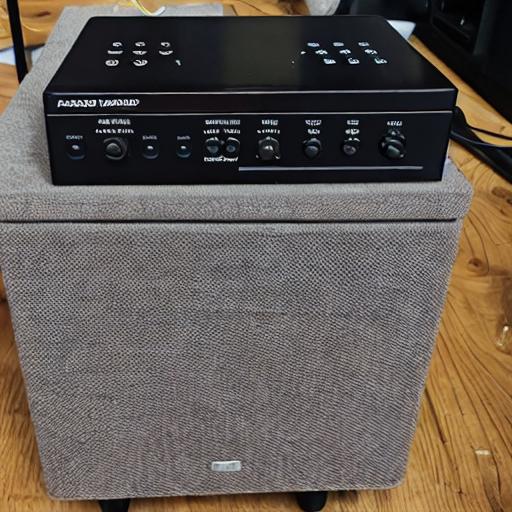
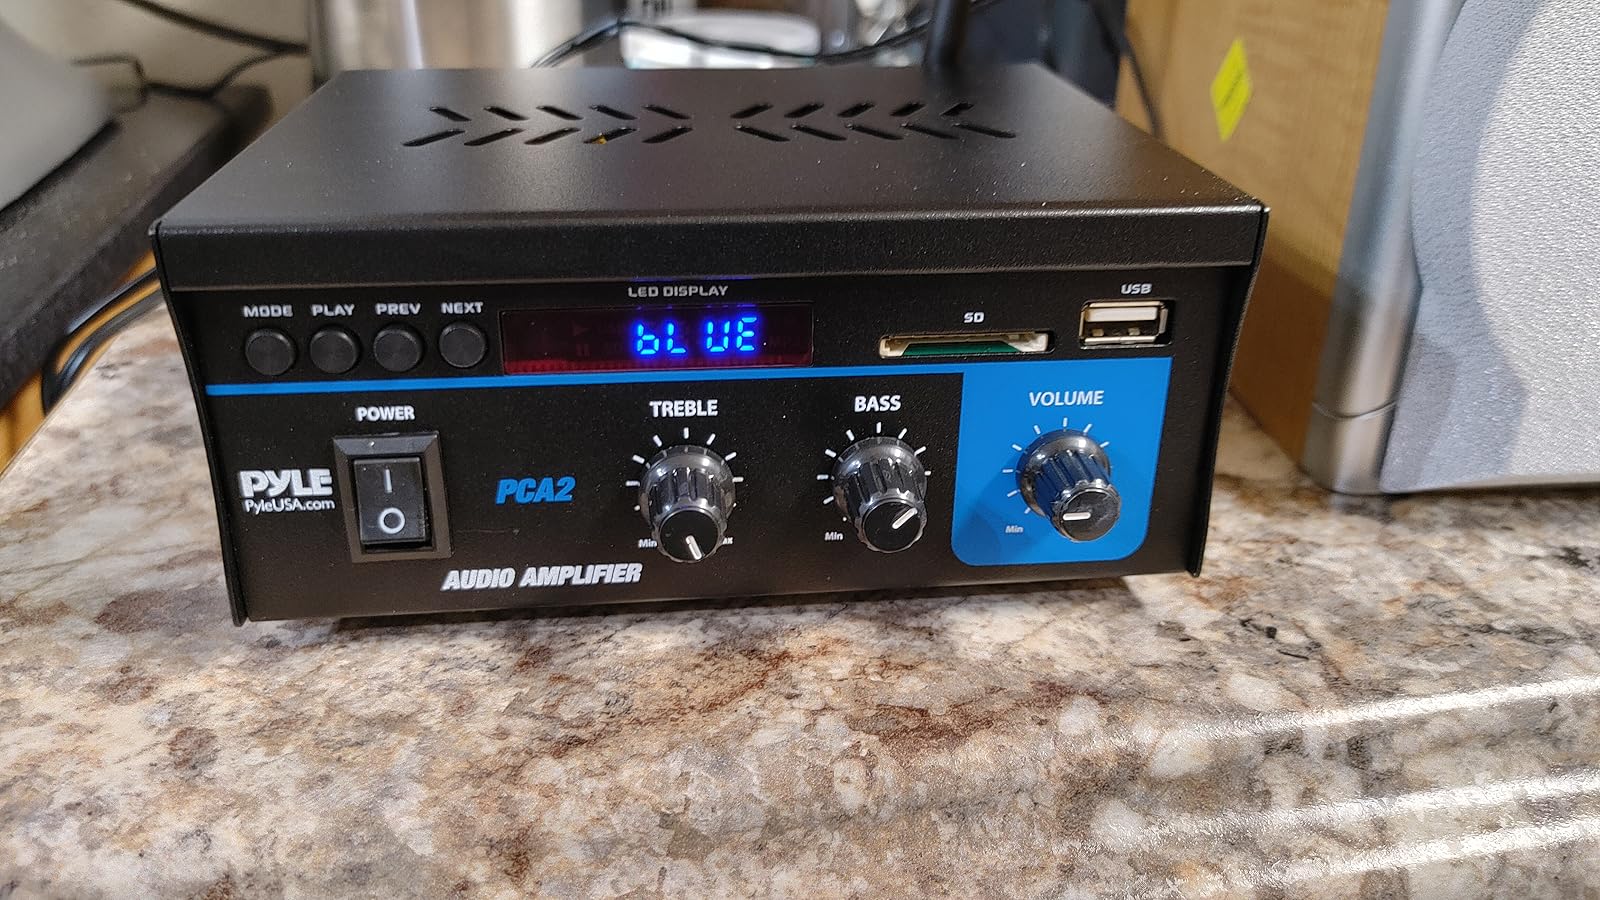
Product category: speaker
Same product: no